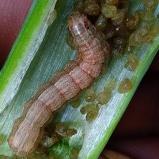
Crop: Onion
Condition: caterpillar-p